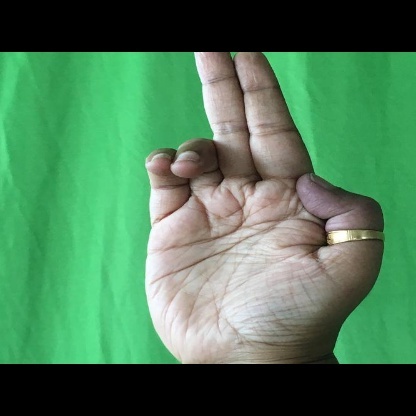
Mudra: Ardhapathaka